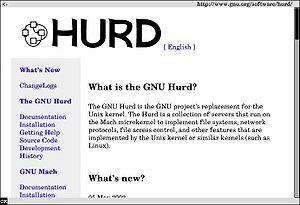
Links est un navigateur Web en mode texte tout comme Lynx mais qui gère les tableaux. Il fonctionne sous Unix, GNU/Linux, Minix, OS/2, BeOS, MacOSX et MorphOS.